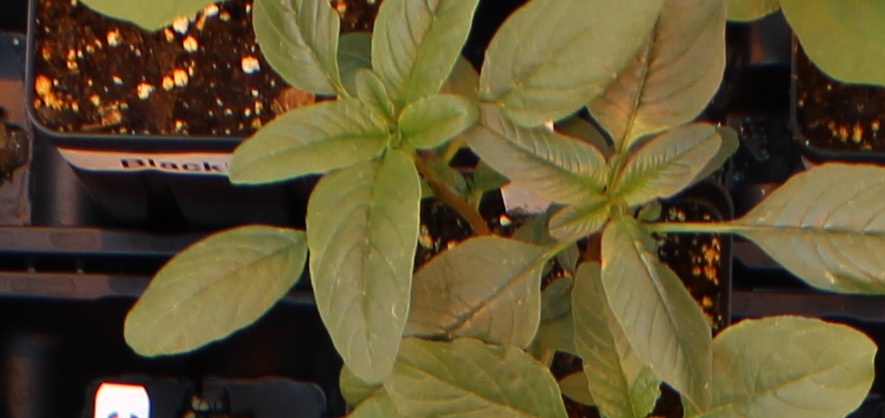
Label: Waterhemp